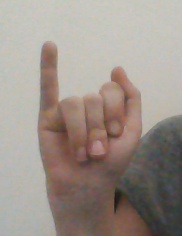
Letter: meem